Louis-Marie Billé

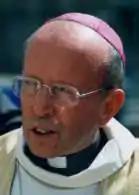

Louis-Marie Billé (18 February 1938 – 12 March 2002) was a French clergyman, archbishop of Lyon from 6 September 1998 and a cardinal until his death in office.